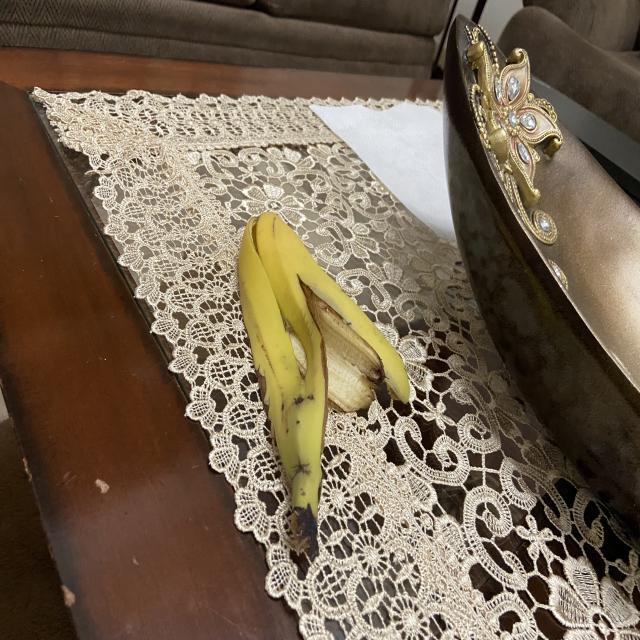
Label: bananas